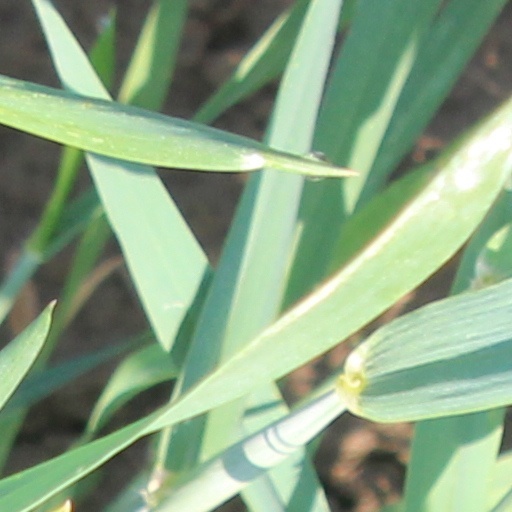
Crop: wheat